Marge Simpson

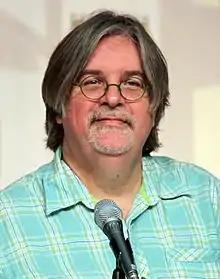
A man in glasses and a plaid shirt sits in front of a microphone.

Matt Groening first conceived Marge and the rest of the Simpson family in 1987 in the lobby of producer James L. Brooks' office. Groening had been called to pitch a series of animated shorts for "The Tracey Ullman Show", and had intended to present an adaptation of his "Life in Hell" comic strip. When he realized that animating "Life in Hell" would require him to rescind publication rights, Groening decided to go in another direction and hurriedly sketched out his version of a dysfunctional family, naming the characters after members of his own family. Marge was named after Groening's mother Margaret "Marge" Groening, who has said she bears little similarity to the character, stating, "It's really weird to have people think you're a cartoon." Marge's beehive hairstyle was inspired by the titular Bride in "Bride of Frankenstein" and the style that Margaret Groening wore during the 1960s, although her hair was never blue.